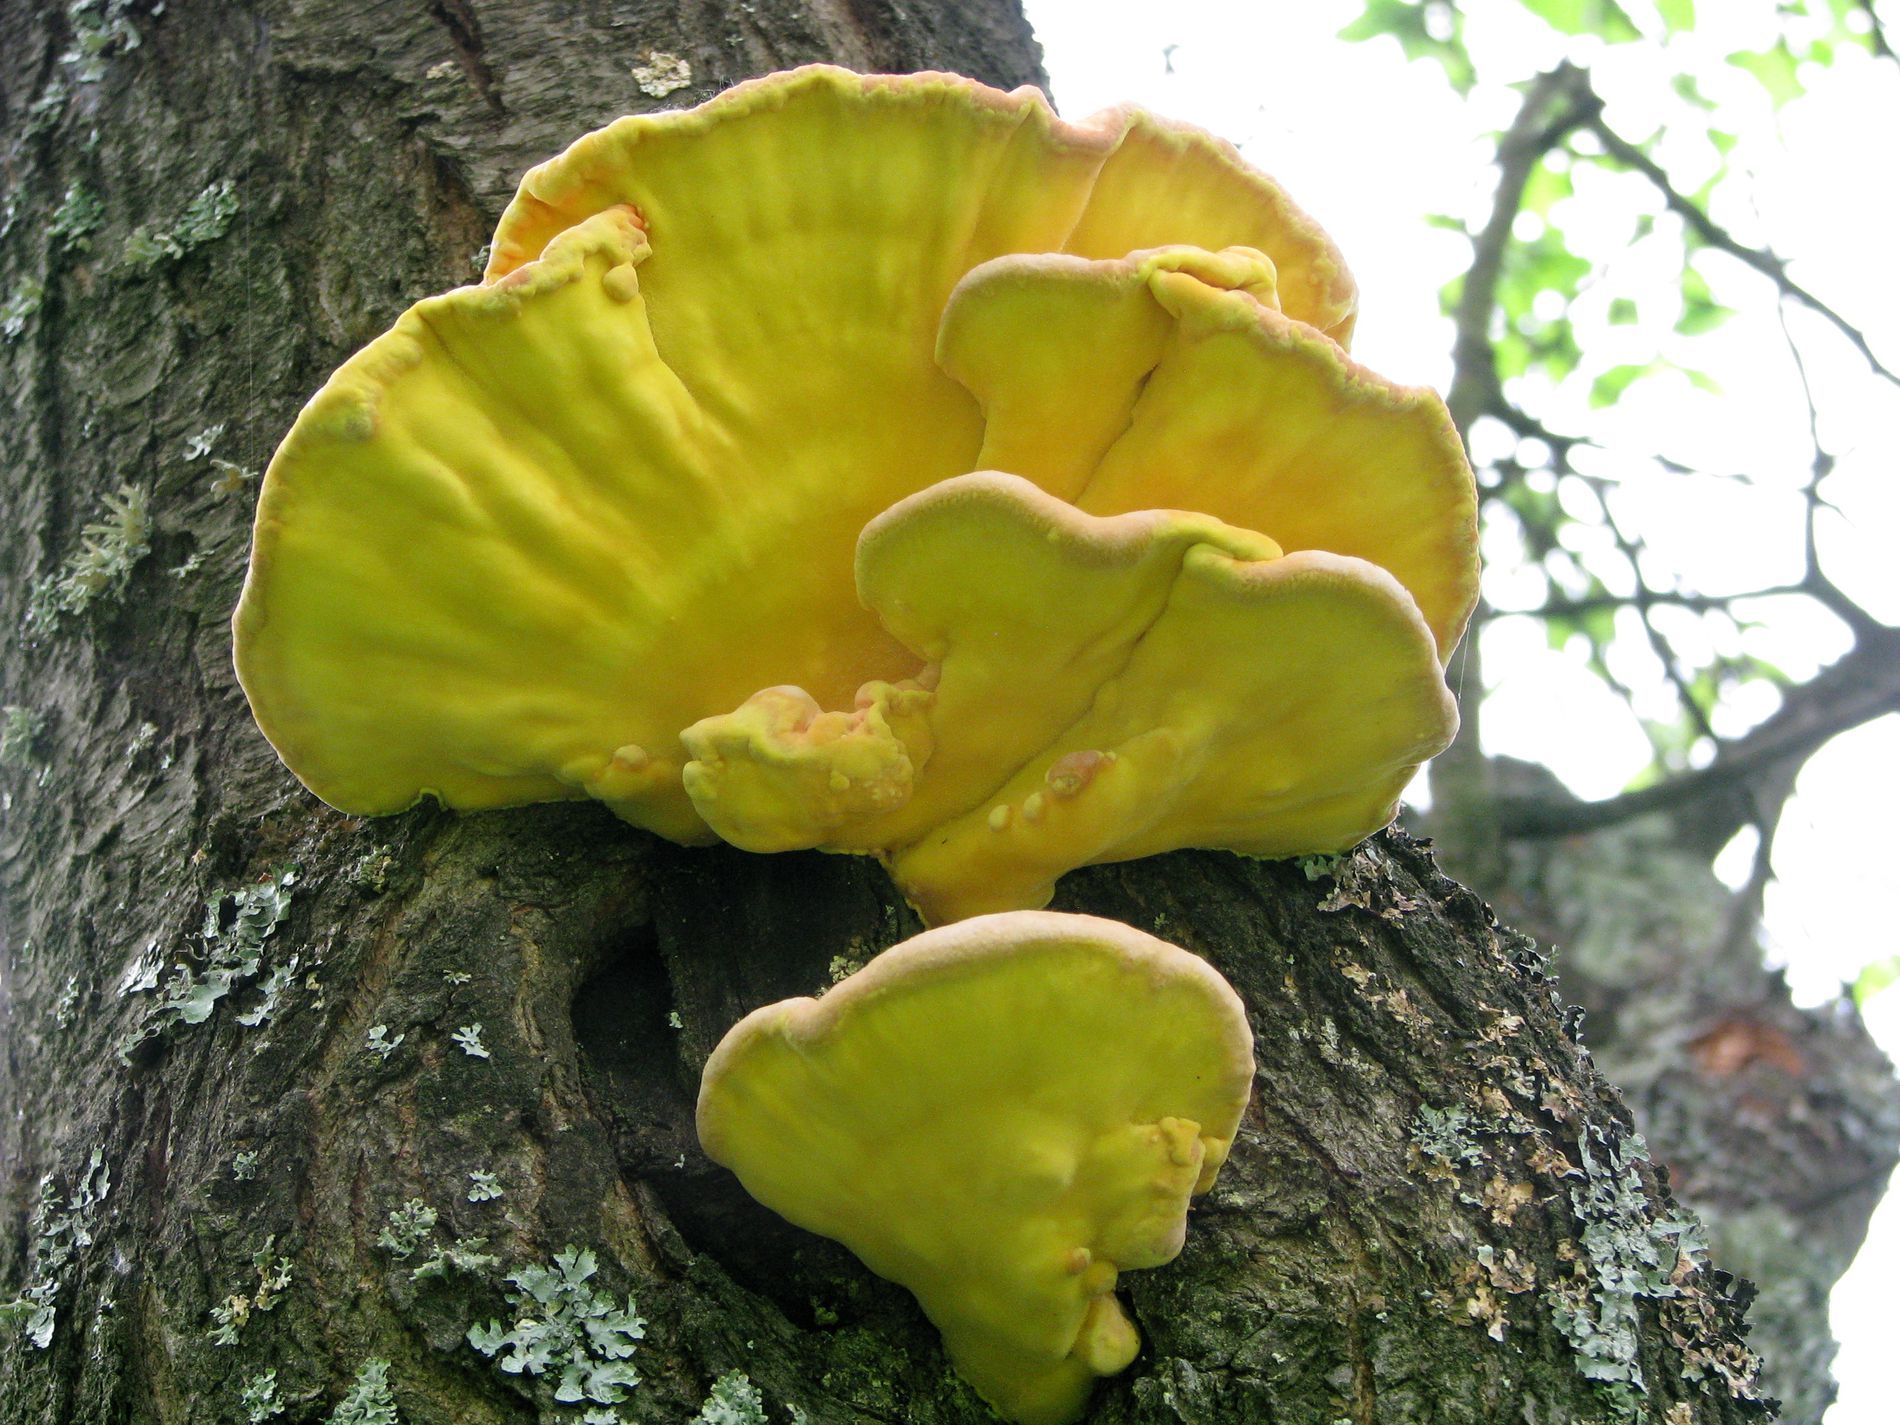
Yellow fungus
The yellow mushroom on the brown tree, with a naturally blurry background and sunlight behind it.
a close up taken in low angel
The yellow mushroom grows high on the tree, which also features blossoms, set against a naturally blurred background with the reflection of golden sunlight, creating a feeling of warmth and a connection to nature.
Labels: Fungus, Plant, Agaric, Mushroom, Amanita, Flower, Rose, tree, Blurry natural background
Camera: Canon Canon PowerShot S5 IS
Lens: 6.0 - 72.0 mm, 6-72mm
Aperture: F3.5
Exposure: 1/160 sec
ISO: 200
Focal length: 18.6 mm